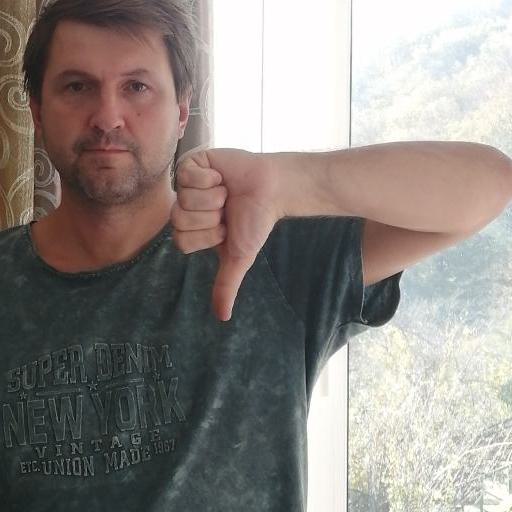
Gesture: dislike